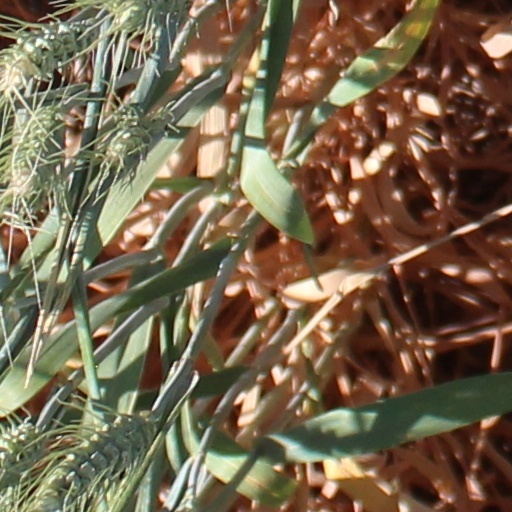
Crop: wheat